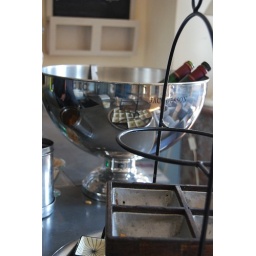
another candidate for scent of water photo swap (theme: reflections) -taken in a beautiful bar in northern france